Dentist

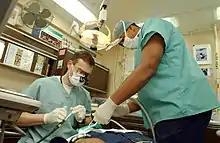
A dentist (seated) treating a patient with the help of an assistant (standing)

A dentist, also known as a dental doctor, dental physician, dental surgeon, is a health care professional who specializes in dentistry, the branch of medicine focused on the teeth, gums, and mouth. The dentist's supporting team aids in providing oral health services. The dental team includes dental assistants, dental hygienists, dental technicians, and sometimes dental therapists.